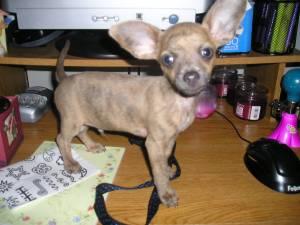
Breed: chihuahua